Ricard Canals

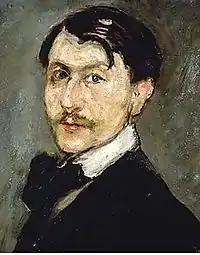
Self-portrait (1900s?)

Ricard Canals Llambí (13 December 1876 – 7 February 1931) was a Spanish Impressionist painter, illustrator and engraver; initially associated with the short-lived "Saffron Group" of Isidre Nonell; named after what critics said was their favorite color.